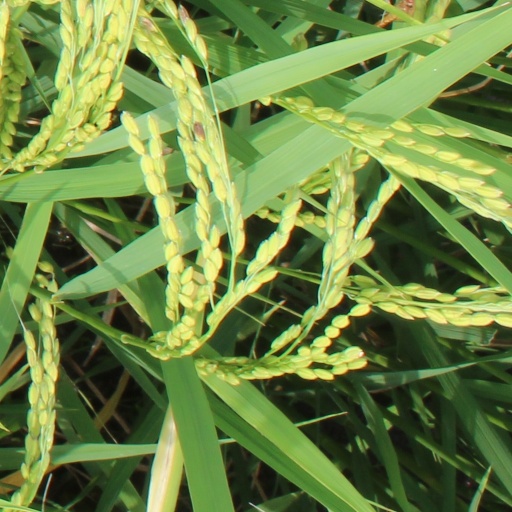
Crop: rice